Yihya Yitzhak Halevi

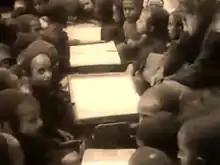
Jewish "Cheder" in Sana'a 1929

Yiḥya Yitzḥak Halevi was born in Ṣan‘ā’, the eldest of ten children born unto Musa Yitzḥak, a tanner of hides by profession, and a descendant of one of the city's more illustrious Jewish families. Yiḥya Yitzḥak received his early education from his maternal grandfather, the Rabbi and "kabbalist" Shalom Mansura, and was already knowledgeable in the laws of ritual slaughtering at the early age of eleven. In 1880, at the age of thirteen, he began to study the Talmud and the legal writings of the "poskim", with other boys his own age, in the house of his grandfather, the said Rabbi Mansura, until his grandfather's death in 1883. Afterwards, he studied under the prominent scholars in the famous Maharitz synagogue in Ṣan‘ā’. The synagogue served at that time as the city's chief seat of learning. In the evenings, he would continue his studies in the "midrashic" school belonging to the great teacher, Rabbi Ḥayim Qoraḥ (d. 1914), where they studied "Ein Yaakov" and the "Shulchan Arukh" and their respective commentaries.